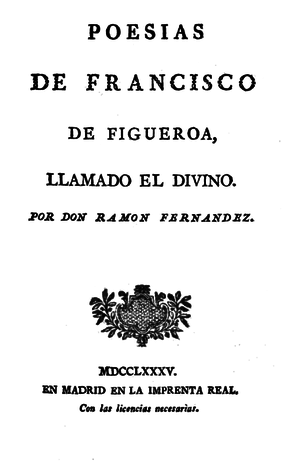
Francisco de Figueroa
Francisco de Figueroa var en spansk digter.